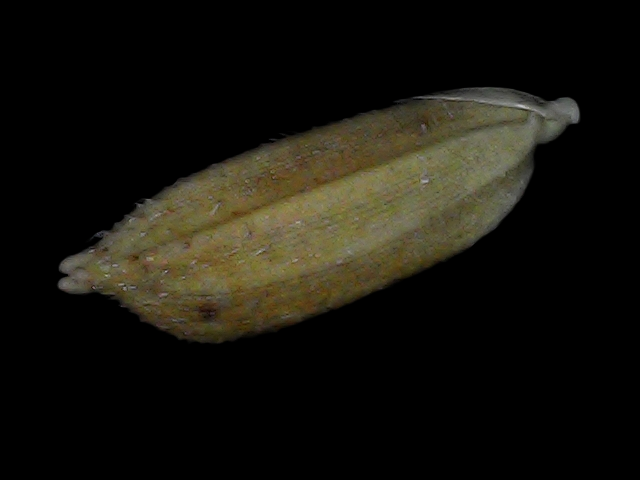
Rice variety: Bd93